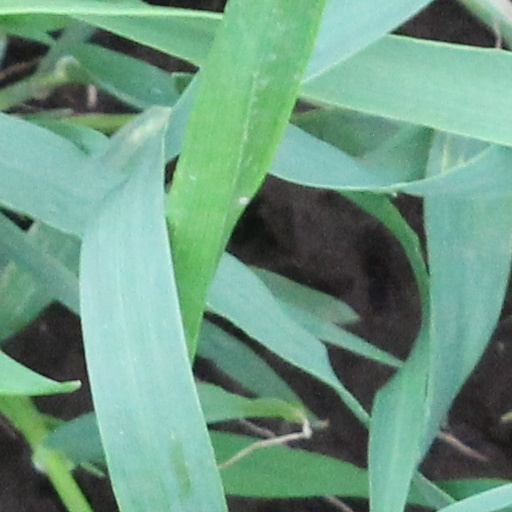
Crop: wheat